John R. Dunning

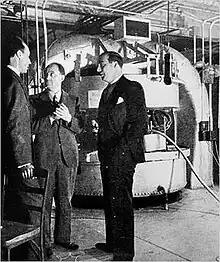
The cyclotron built by Dunning in 1939, in the Pupin Hall physics building basement at Columbia University. Dunning (left) is with Enrico Fermi (center) and Dana P. Mitchell (right)

In December 1938, the German chemists Otto Hahn and Fritz Strassmann sent a manuscript to "Naturwissenschaften" reporting they had detected the element barium after bombarding uranium with neutrons. They communicated these results to Lise Meitner, who, with her nephew Otto Frisch, correctly interpreted these results as being the result of nuclear fission. Frisch then confirmed this experimentally on January 13, 1939. Even before it was published, Meitner’s and Frisch’s interpretation of the work of Hahn and Strassmann crossed the Atlantic Ocean with Niels Bohr, who was to lecture at Princeton University. Isidor Isaac Rabi and Willis Lamb, two Columbia University physicists working at Princeton, heard the news and carried it back to Columbia. Rabi said he told Fermi; Fermi gave credit to Lamb. It was soon clear to a number of scientists at Columbia that they should try to detect the energy released in the nuclear fission of uranium from neutron bombardment. On 25 January 1939, Dunning was a member of the Columbia team that conducted the first nuclear fission experiment in the United States. in the Other members of the team were Herbert L. Anderson, Eugene T. Booth, Enrico Fermi, G. Norris Glasoe, and Francis G. Slack.